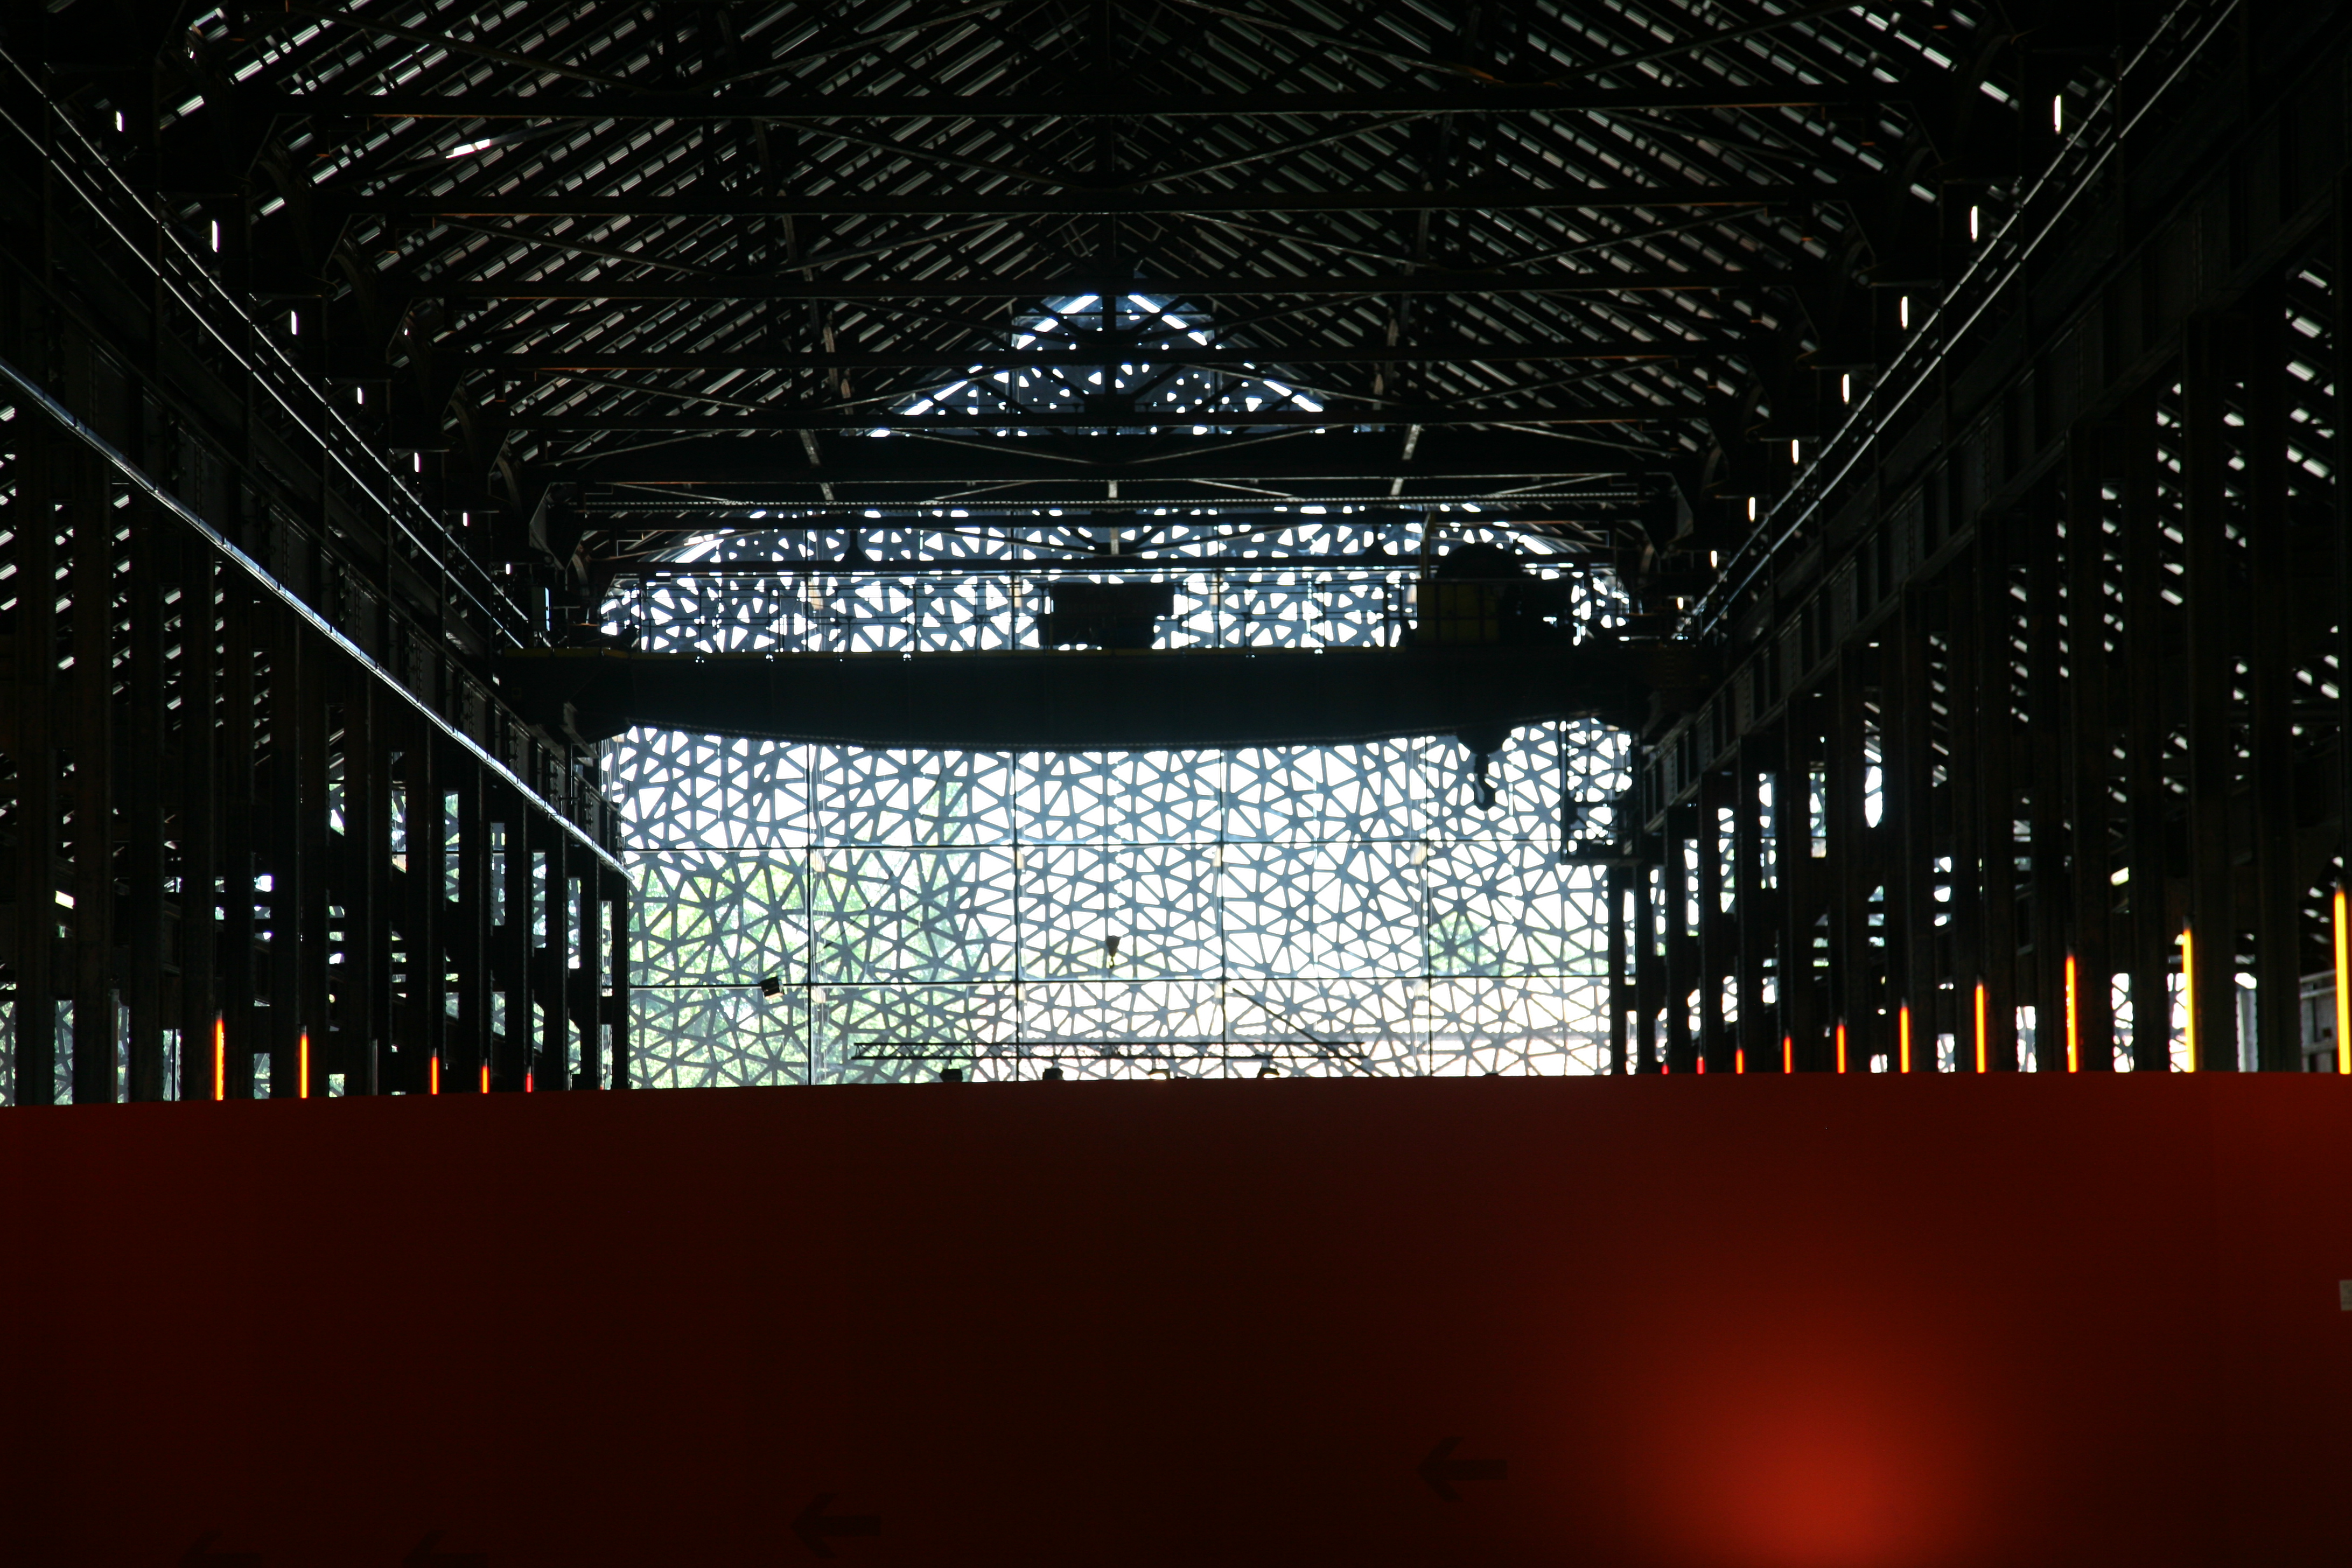
light, night, photo, france, reflection, darkness, lighting, stage, 2008, symmetry, provence, arles, bouchesdurhone